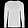
Label: Pullover